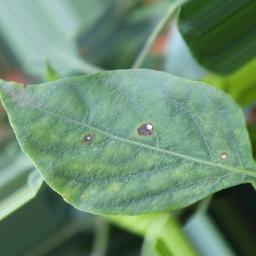
Label: cercospora